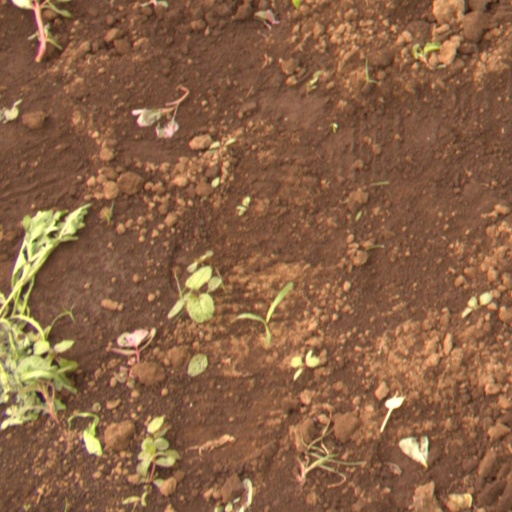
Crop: soybean